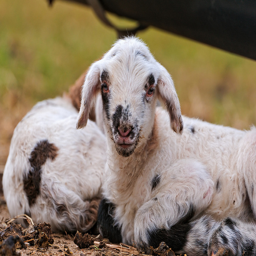
two little goats laying down beside each other
there is a baby sheep that is laying on the ground
two baby sheep laying close to one another
A couple of lambs laying on top of  grass.
A fluffy white sheep is sitting in the hay.